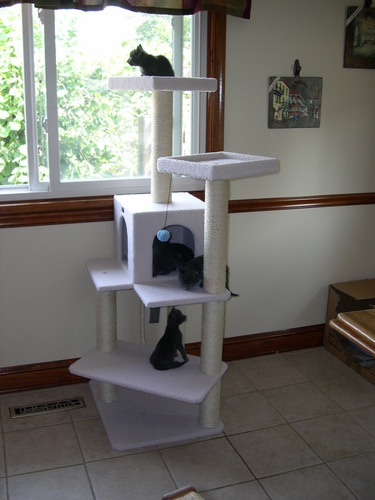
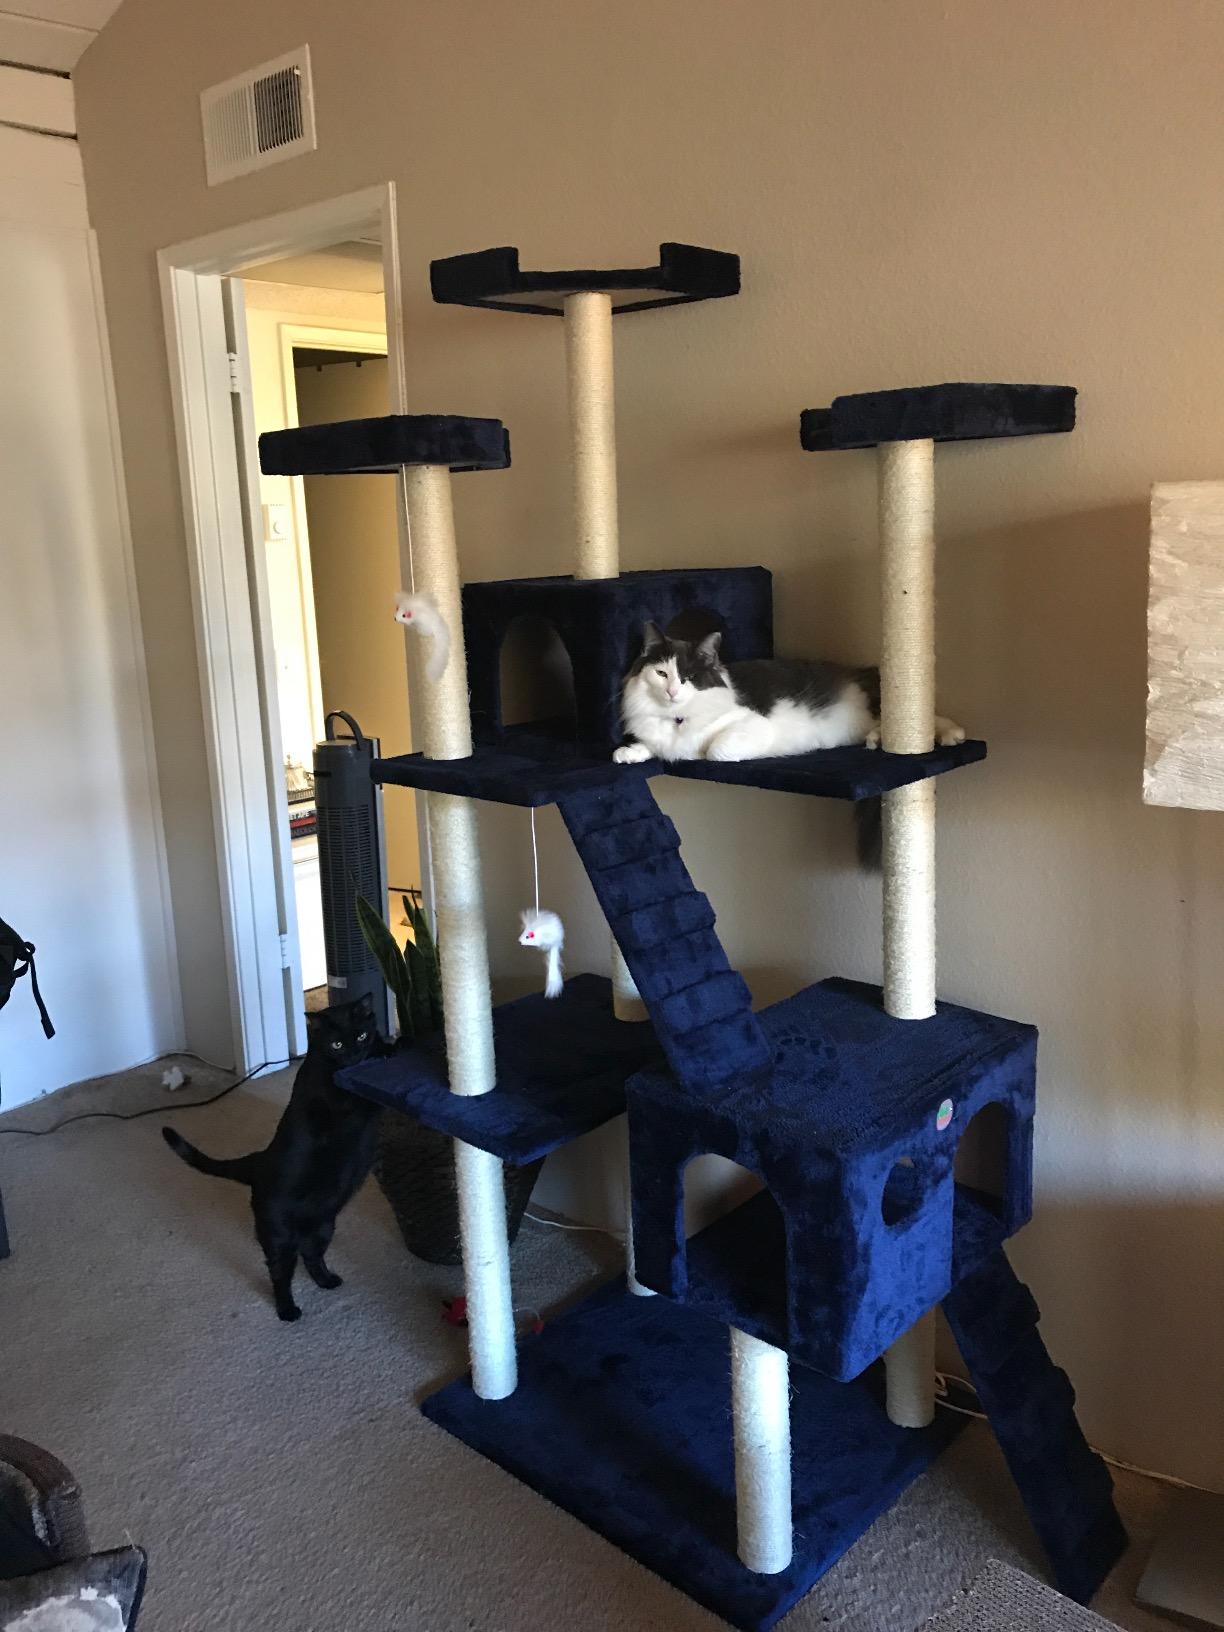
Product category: items_cat tree
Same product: no